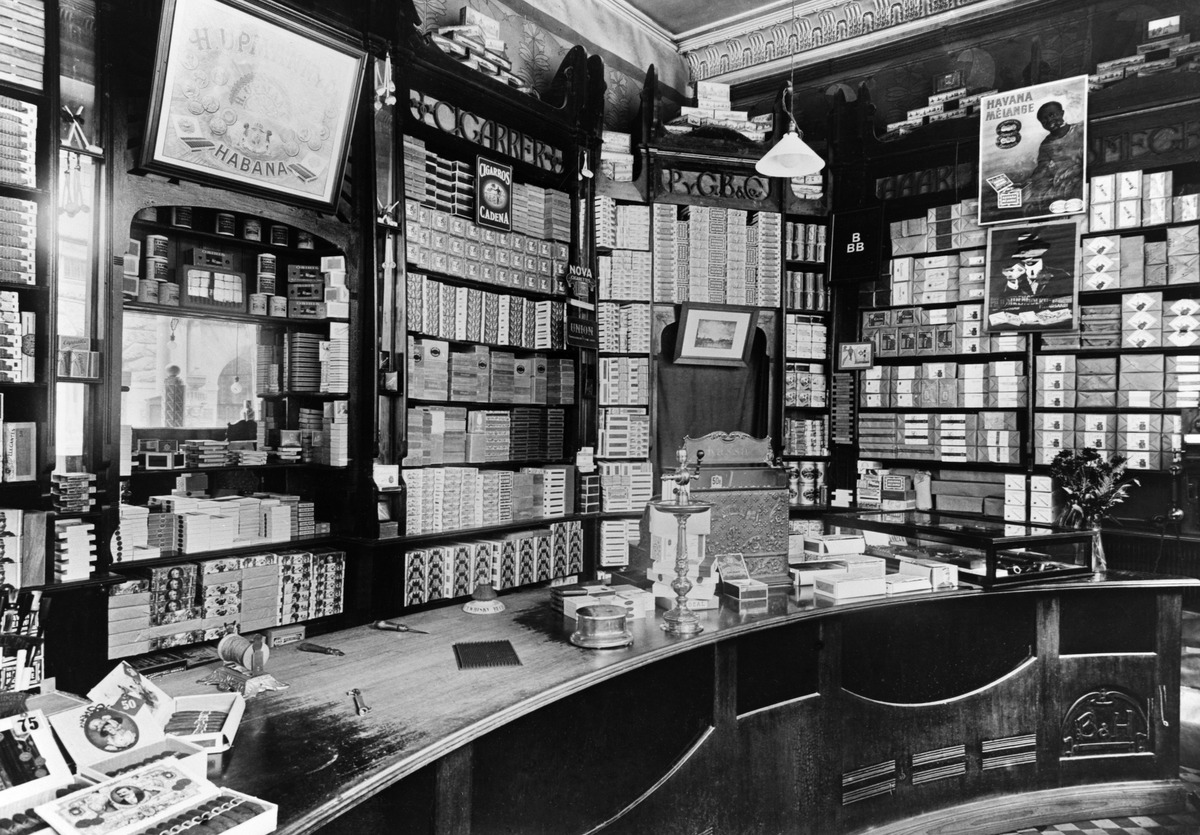
Holländska Cigarrimportaffären Aleksanterinkadulla
sisällön kuvaus: Holländska Cigarrimportaffären Aleksanterinkadulla.

Holländska Cigarrimportaffärenillä oli v. 1917 kolme liikettä Helsingissä osoitteissa Pohjois-Esplanadi 29, Pohjois-Esplanadi 33 sekä Aleksanterinkatu 13. mustavalkoinen
Kuvaaja: Sundström, Eric, valokuvaaja
Ajankohta: kuvausaika 1917
Paikka: Suomi, Uusimaa, Helsinki, Kluuvi Helsinki, Aleksanterinkatu 13
Aiheet: Holländska Cigarrimportaffären, kauppa vähittäiskauppa, tupakat, sikarit, kassakoneet